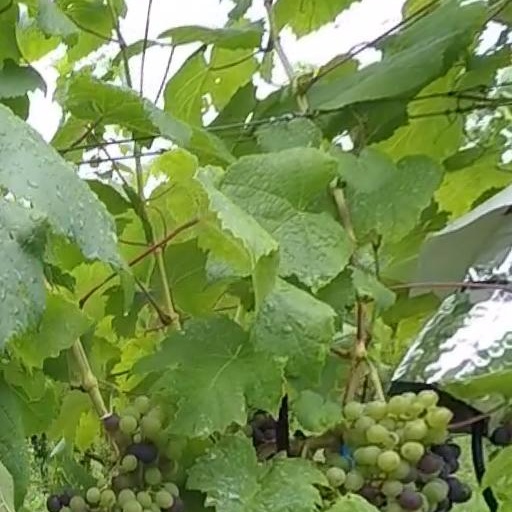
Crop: grape